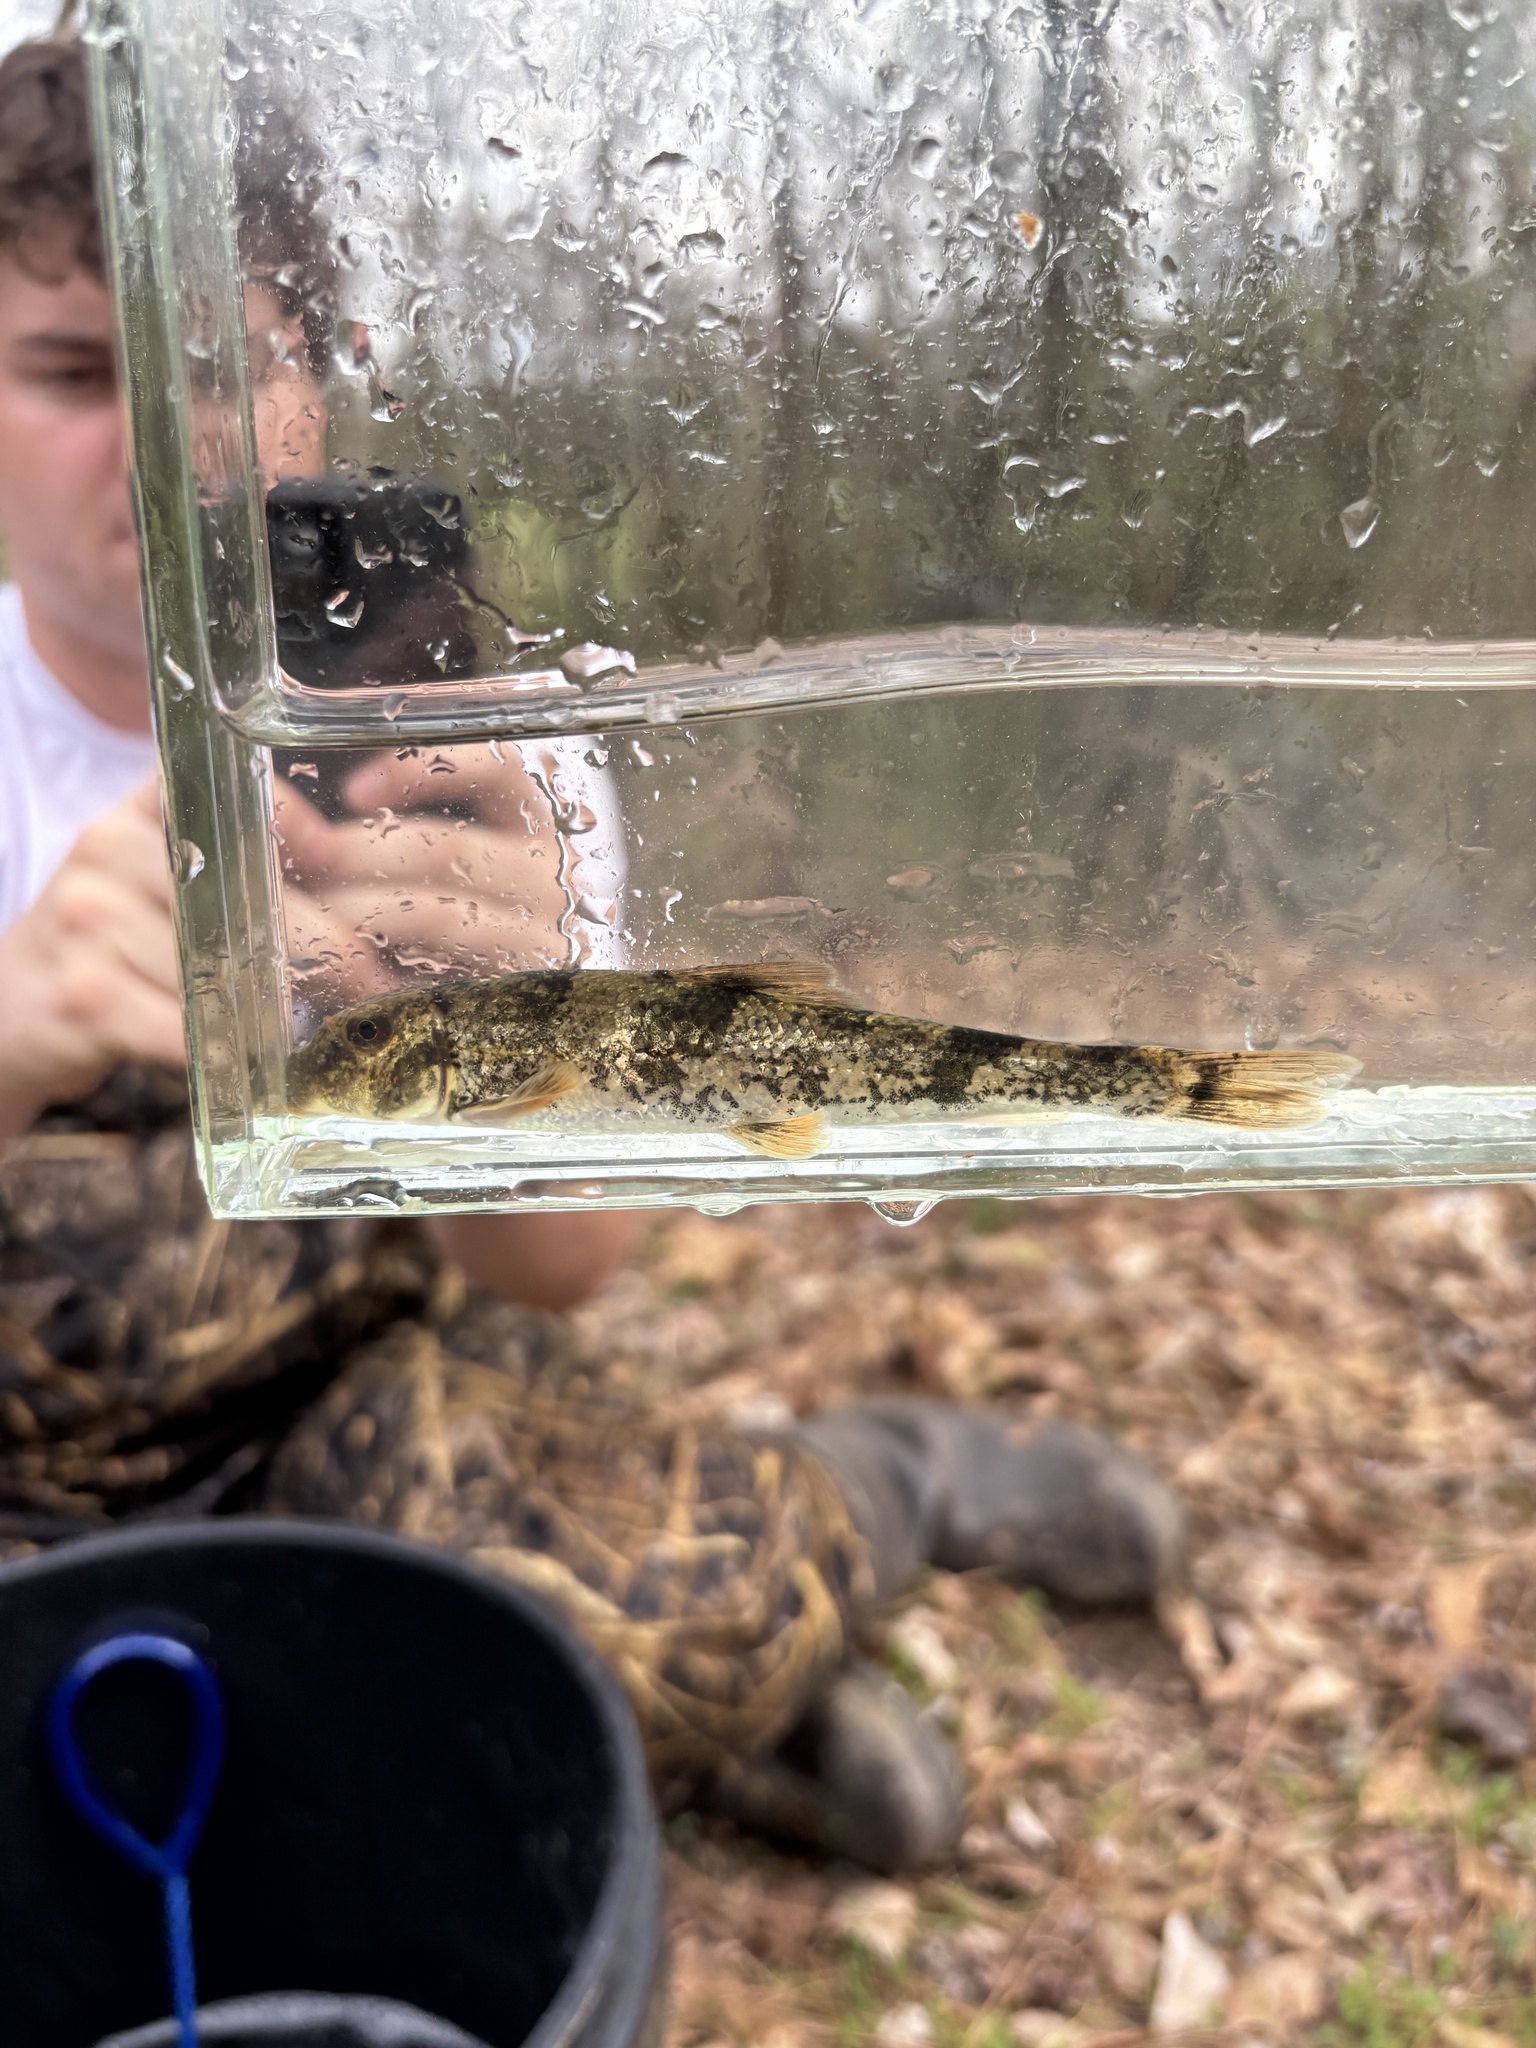
fish (species not among the labelled classes)